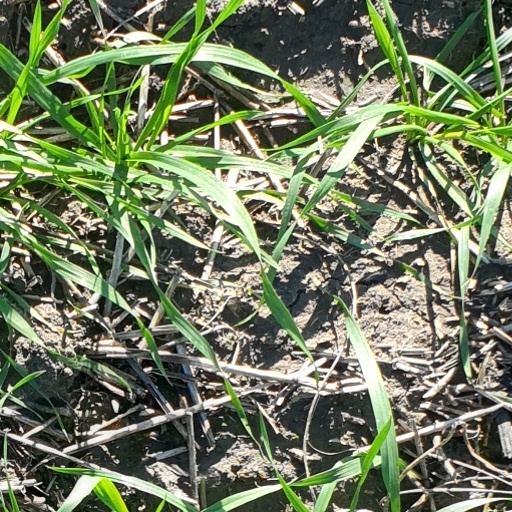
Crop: wheat